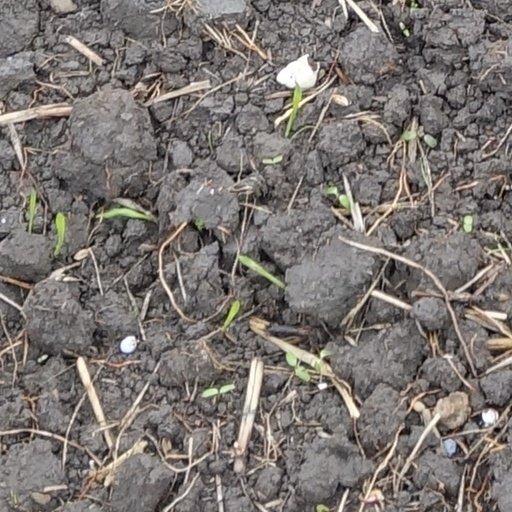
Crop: wheat